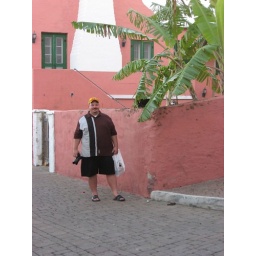
Yup. They really like pink houses in Bermuda. Really, really pink houses!